Alexander Smirnov (figure skater)

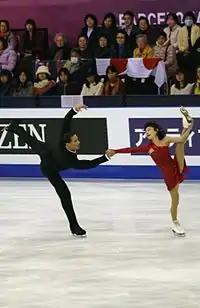
Kavaguti and Smirnov at the 2015–16 Grand Prix Final

In the summer of 2012, Smirnov underwent surgery on the meniscus in his right knee. After August test skates, the pair decided to replace their planned short program to "Cats" with one set to a Strauss waltz.